Chico Marx

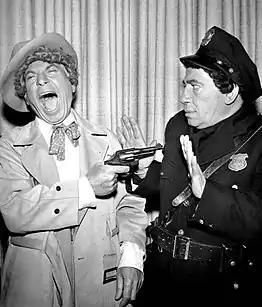
Harpo and Chico in "The Incredible Jewelry Robbery", a 1959 episode of "General Electric Theater".

As well as being a compulsive womanizer, Chico had a lifelong addiction to gambling. His favorite gambling pursuits were card games, horse racing, dog racing, and various sports betting. His addiction cost him millions of dollars by his own account. When an interviewer in the late 1930s asked him how much money he had lost from gambling, he answered, "Find out how much money Harpo's got. That's how much I've lost." Chico always bet on longshots and quickly developed a reputation for being a sucker. When out of games, horses, and tips, Chico would make bets with strangers on the street whether the number of the next passing car license plate would be odd or even. Gummo Marx, in an interview years after Chico's death, said: "Chico's favorite people were actors who gambled, producers who gambled, and women who screwed." In reference to Chico's well-known promiscuity, George Jessel quipped, "Chico didn't button his fly until he was seventy."